Azhahendra Sollukku Amudha

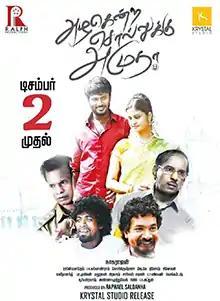
Theatrical release poster

Azhahendra Sollukku Amudha is a 2016 Indian Tamil-language romantic drama film directed by Nagarajan and starring Rejan and Aashritha.